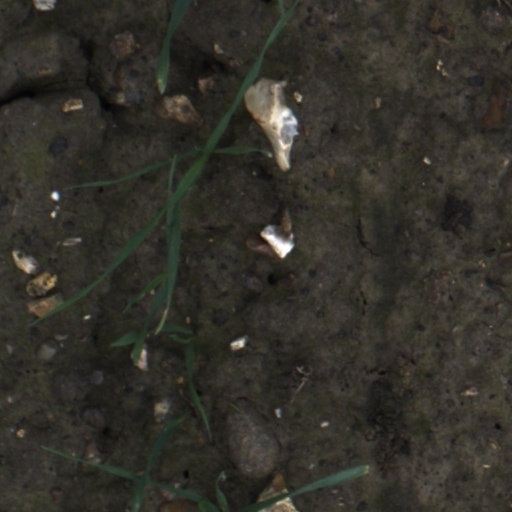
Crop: wheat